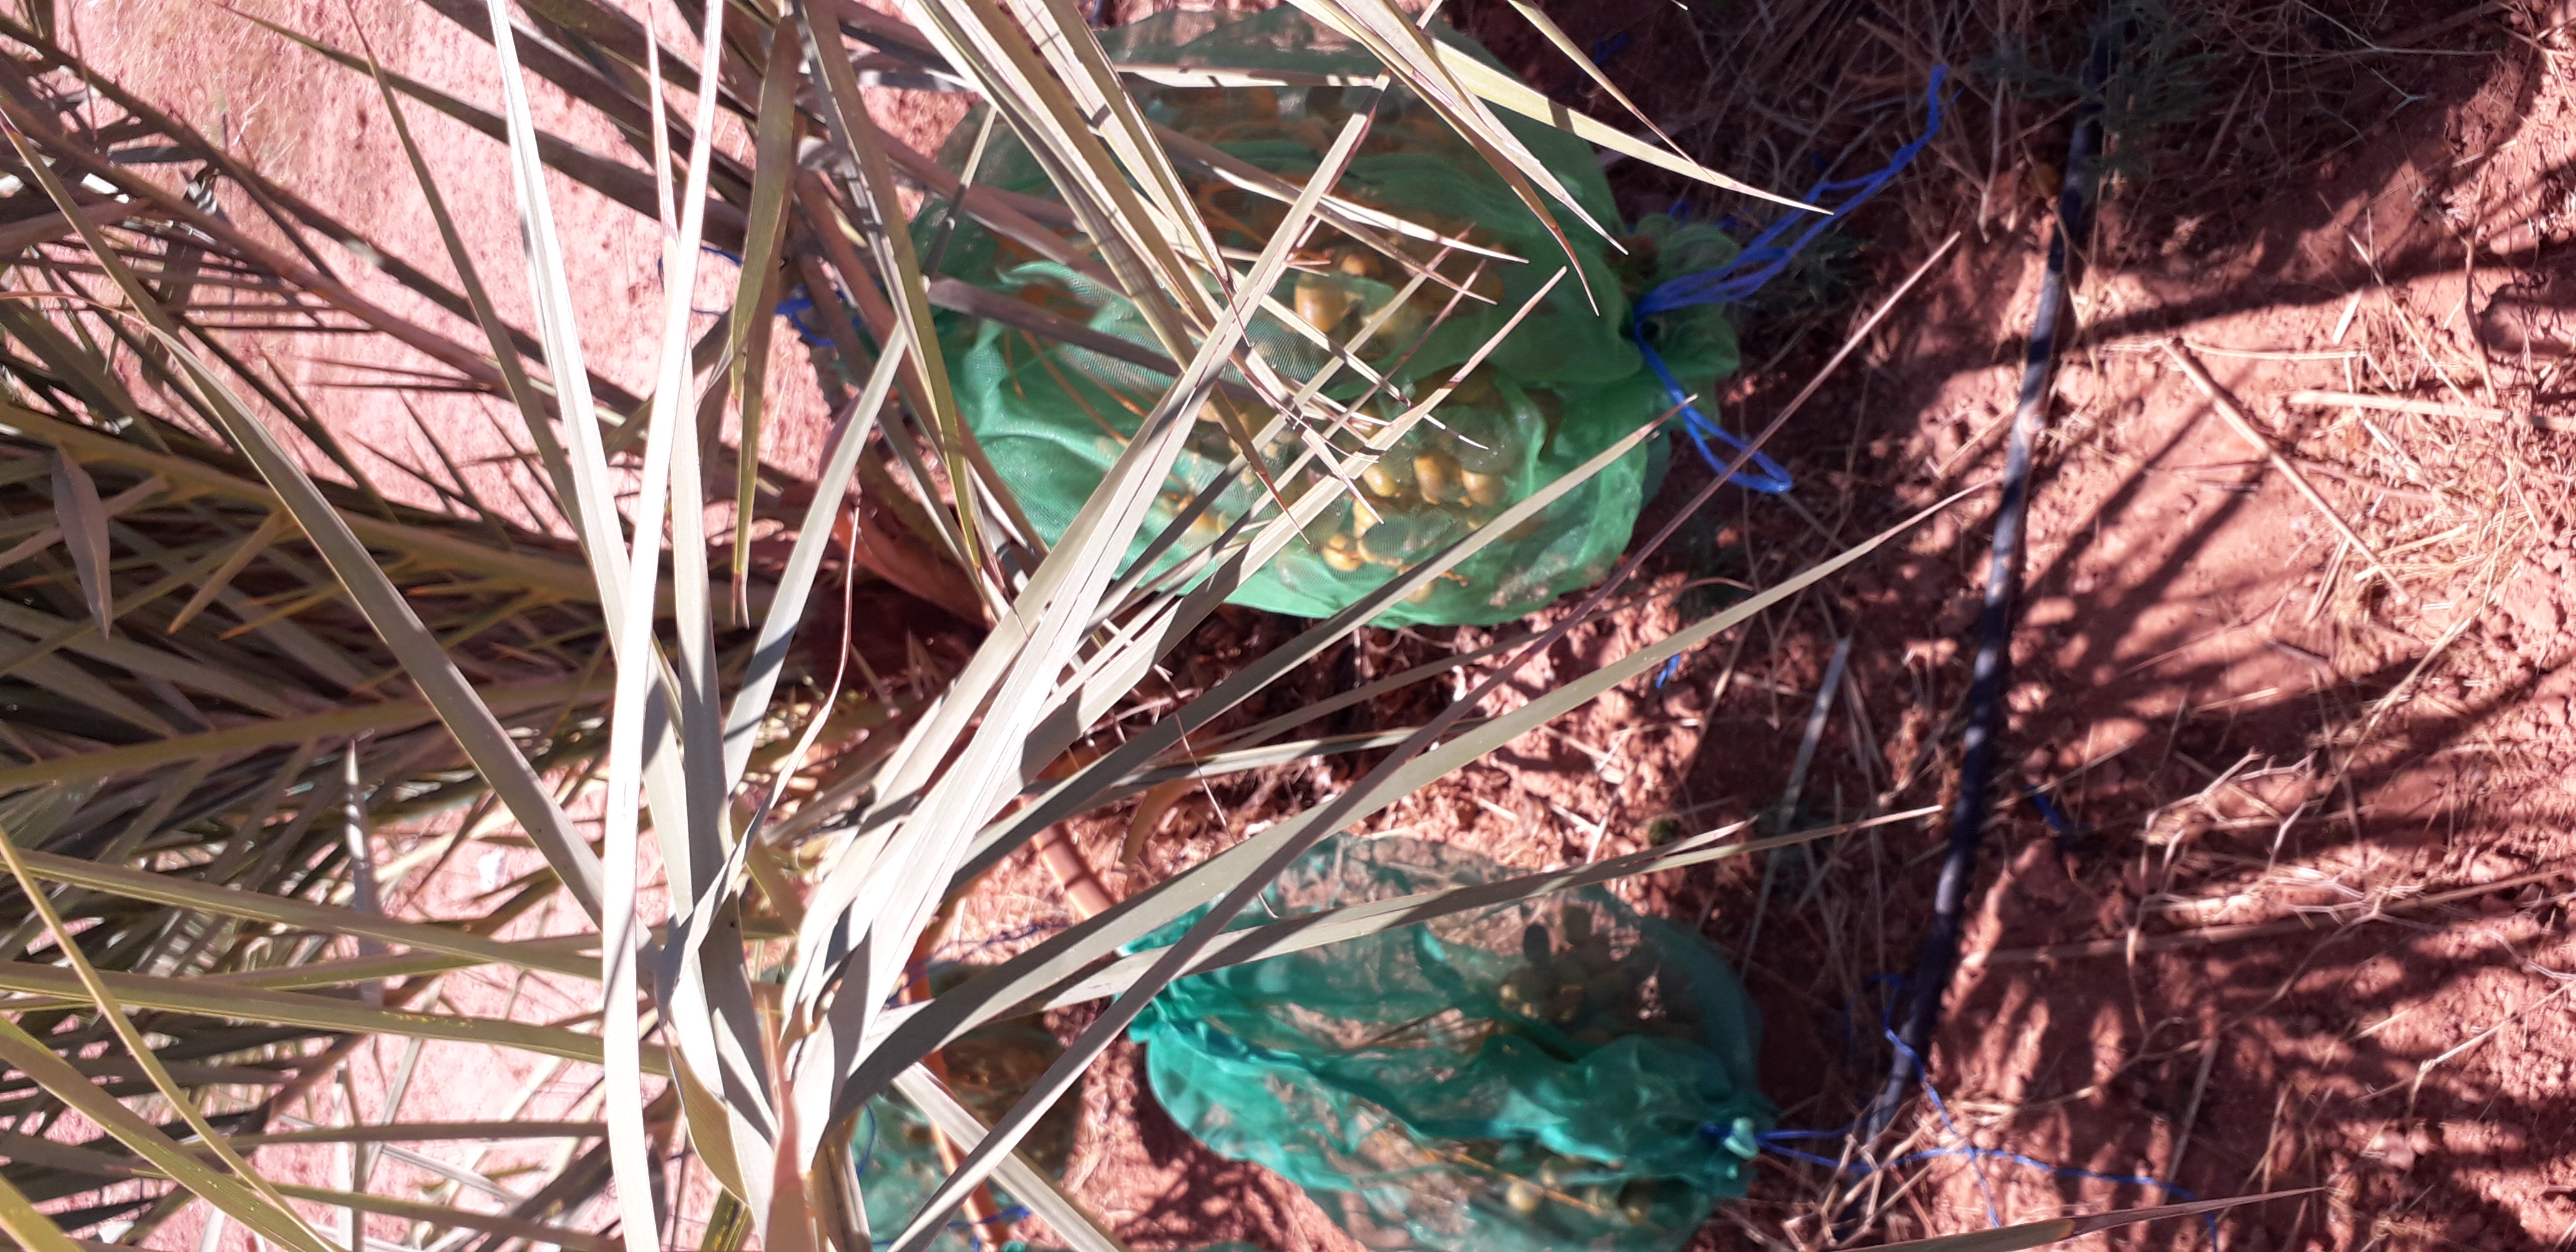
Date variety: Boufagous